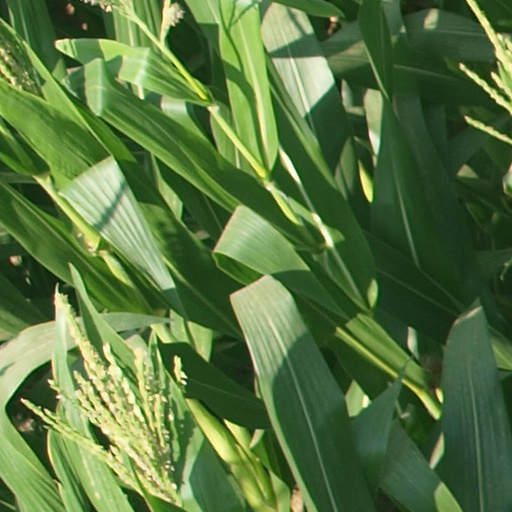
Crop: maize; corn